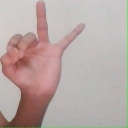
अक्षर: ण